Ether Dome

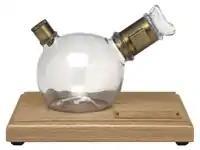
Replica of the inhaler Morton used to administer the ether.

Commissioned by William Thomas Green Morton, the Original Morton Etherizer was used on Ether Day as a means of inhalation anesthesia. The Etherizer was made of blown glass with brass fittings at the two open ends, a middle chamber, and a mouthpiece. The middle chamber held a sponge that was soaked in ether, and the chamber would create gaseous conditions thereby making inhalants. The two brass fittings serve as ventilation so that the concentration of the gaseous ether the patient would inhale via the mouthpiece gives the appropriate dose to be safely anesthetized.